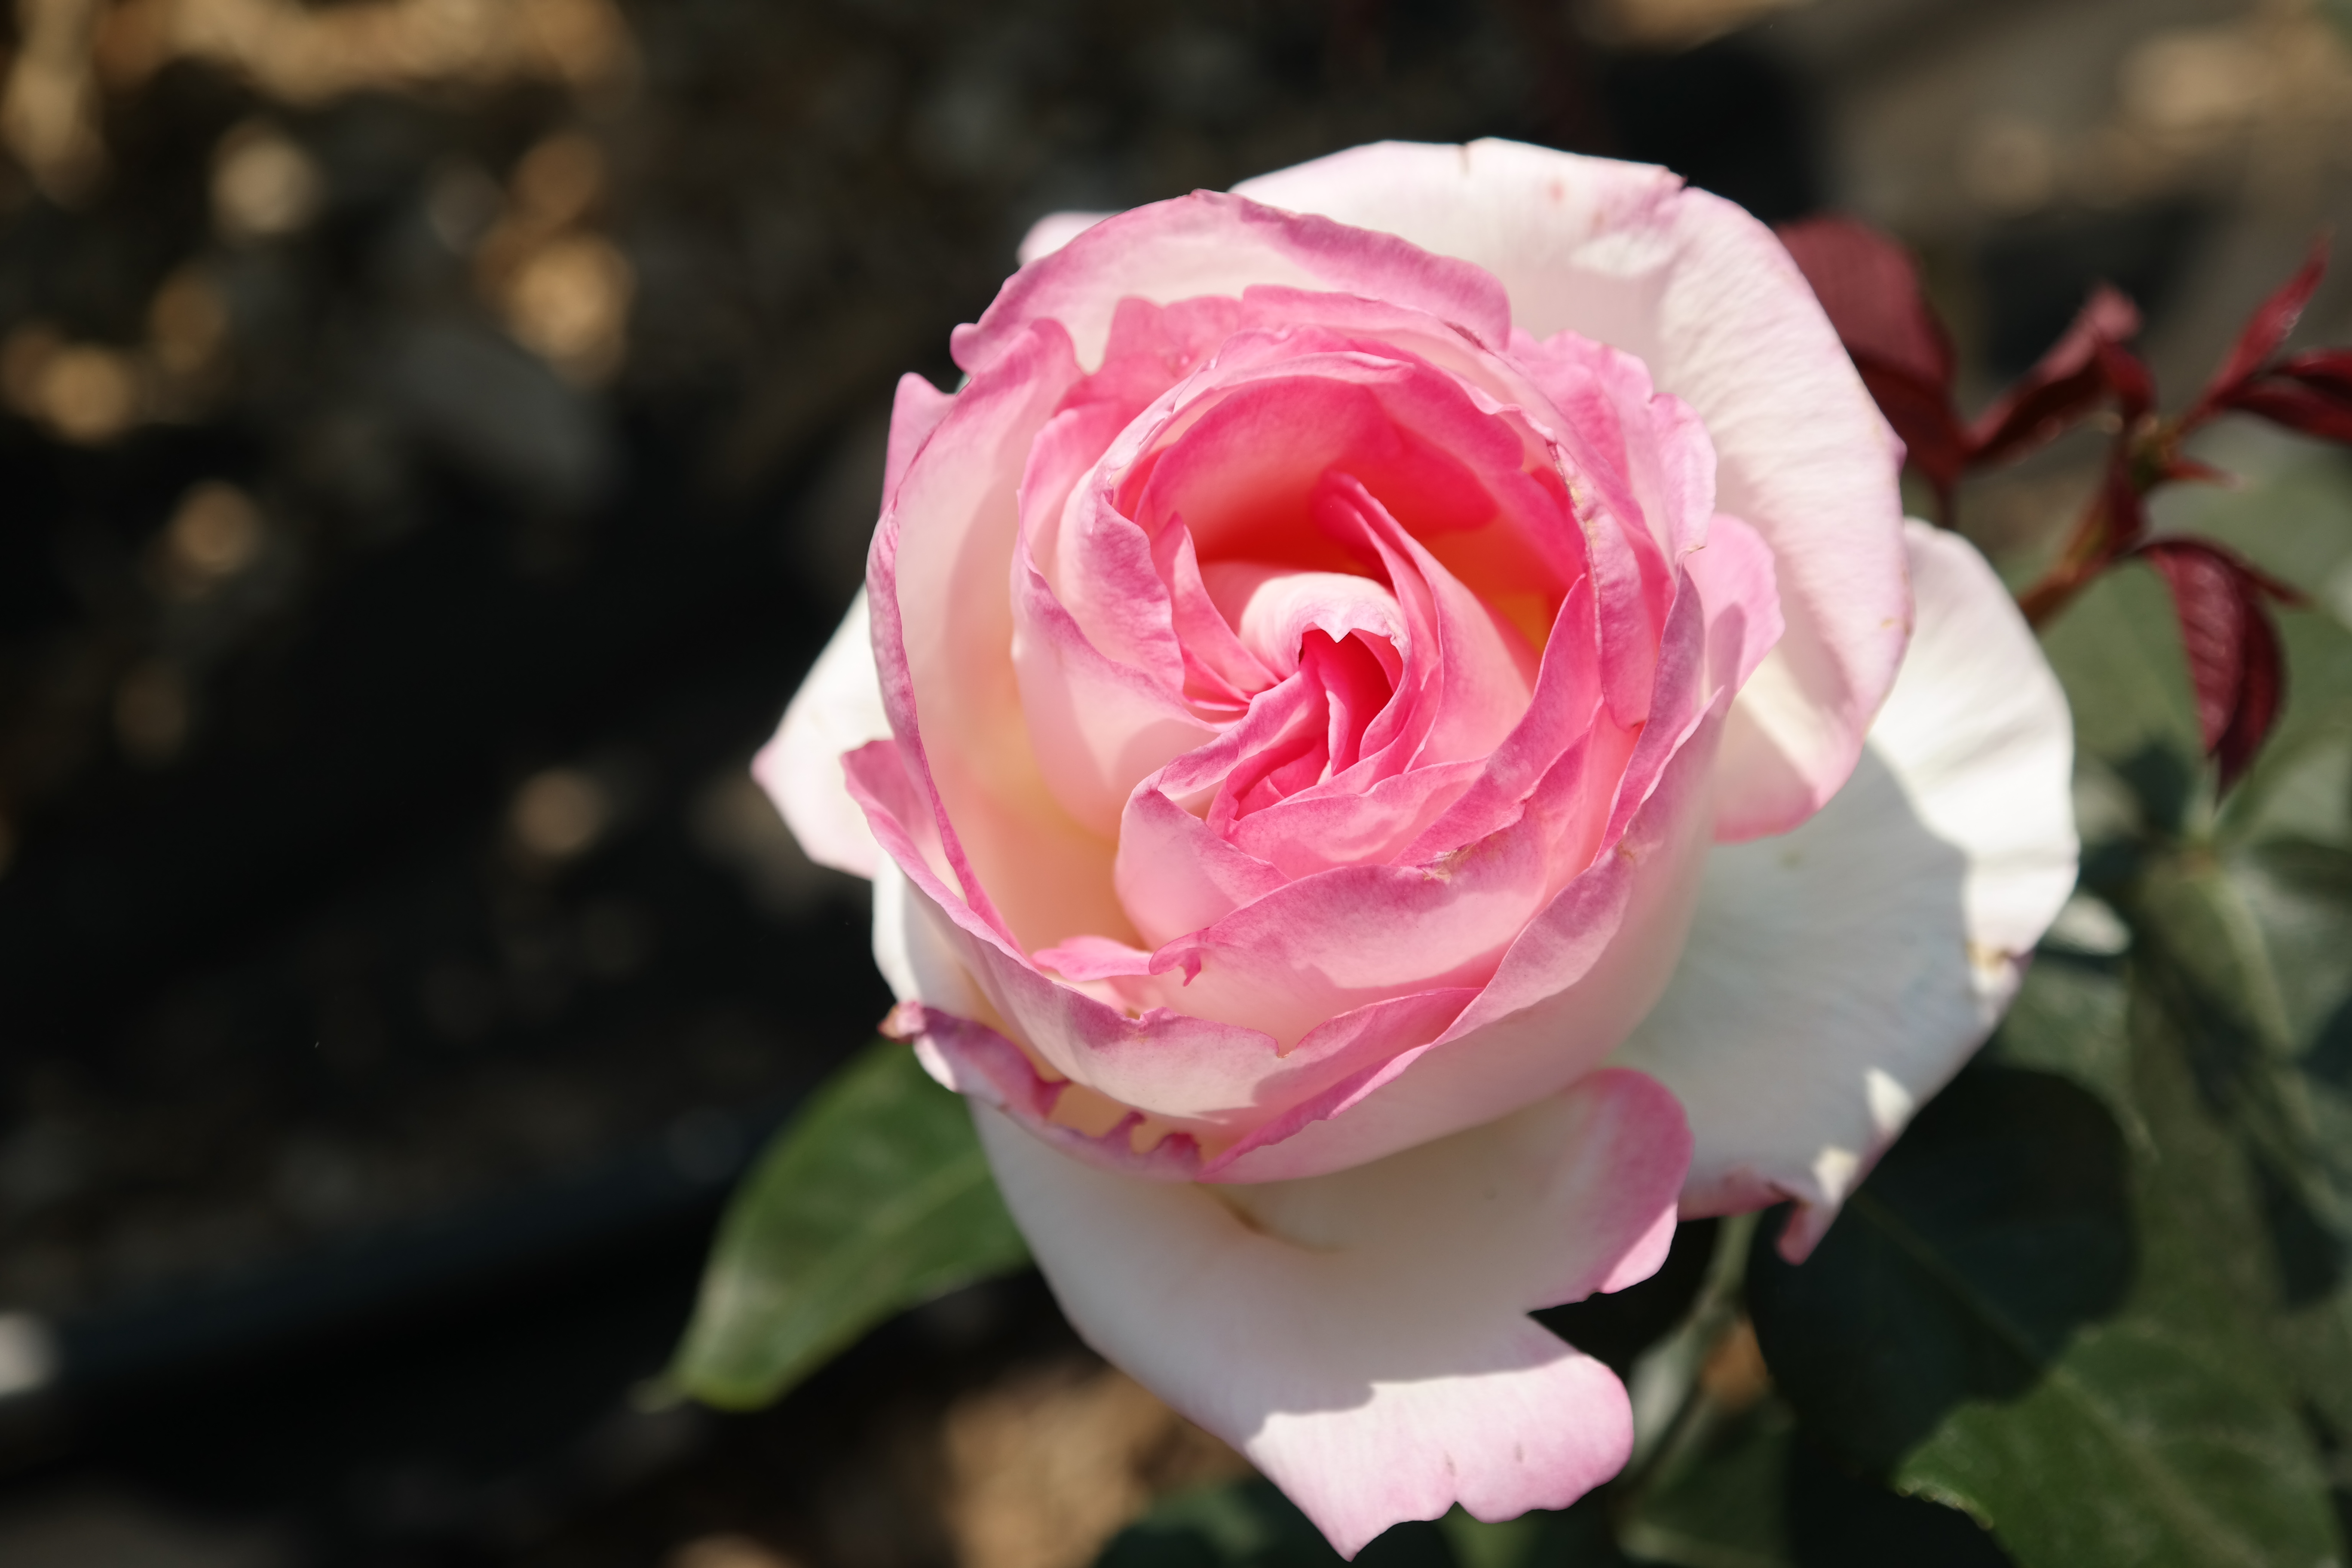
rose, pink, flower, rose family, garden roses, plant, flowering plant, floribunda, rose order, flora, rosa centifolia, petal, close up, china rose, annual plant, rosa wichuraiana, blossom, plant stem, spring, computer wallpaper